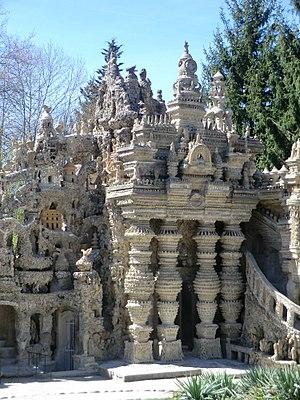
Le Palais idéal est un monument construit à Hauterives par le facteur Ferdinand Cheval, de 1879 à 1912.